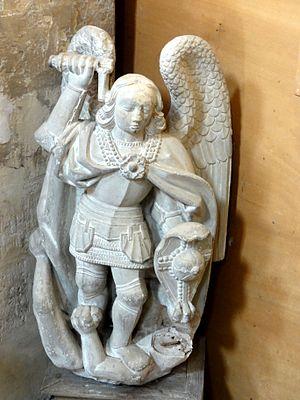
Statue de saint Michel terrassant le dragon.
L'église Saint-Pierre est une église catholique paroissiale située à Béthisy-Saint-Pierre, en France. C'est un édifice vaste et complexe de style essentiellement roman tardif et gothique primitif, dont les parties orientales ont été plusieurs fois remaniées. À la dernière période romane appartiennent la nef, les bas-côtés, la plus grande partie du chœur et la chapelle latérale sud transformée en sacristie. Les bas-côtés et les grandes arcades de la nef sont les parties les parties les plus anciennes restées authentiques. Ici se rencontrent des tendances archaïques et innovateurs, avec d'une part, des piliers carrés et des arcades en plein cintre, sans le moindre chapiteau, et d'autre part, des voûtes d'ogives d'école lombarde. Aucune autre église du Valois possède des bas-côtés comparables. La nef a été très lourdement restaurée à la fin du XIXᵉ siècle, soit avant le classement au monuments historiques par arrêté du 7 mai 1913, dont elle a été exclue. Les parties hautes ont donc été dénaturées, mais le plan et l'élévation d'origine sont néanmoins conservés.